Super Game Boy

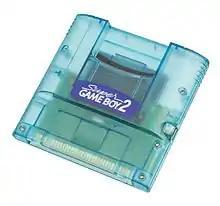
The Super Game Boy 2

The Super Game Boy 2 was released only in Japan in January 1998. Additions included a link port to allow a user to access two-player mode via the link cable, the green game link LED, and the red power LED indicator, and it runs at the exact speed of the Game Boy (the original model runs 2.4% faster than a Game Boy). In addition, it came with eight new default borders, which replaced those in the original model (though the old borders are still accessible via a code); however, it retained the same built-in palettes and coloring tools as on the original model. Also, this version of the SGB does not allow one to change borders in some games that have built-in borders. Some games have features only available through the Super Game Boy 2, such as a special "Tetris DX" border.